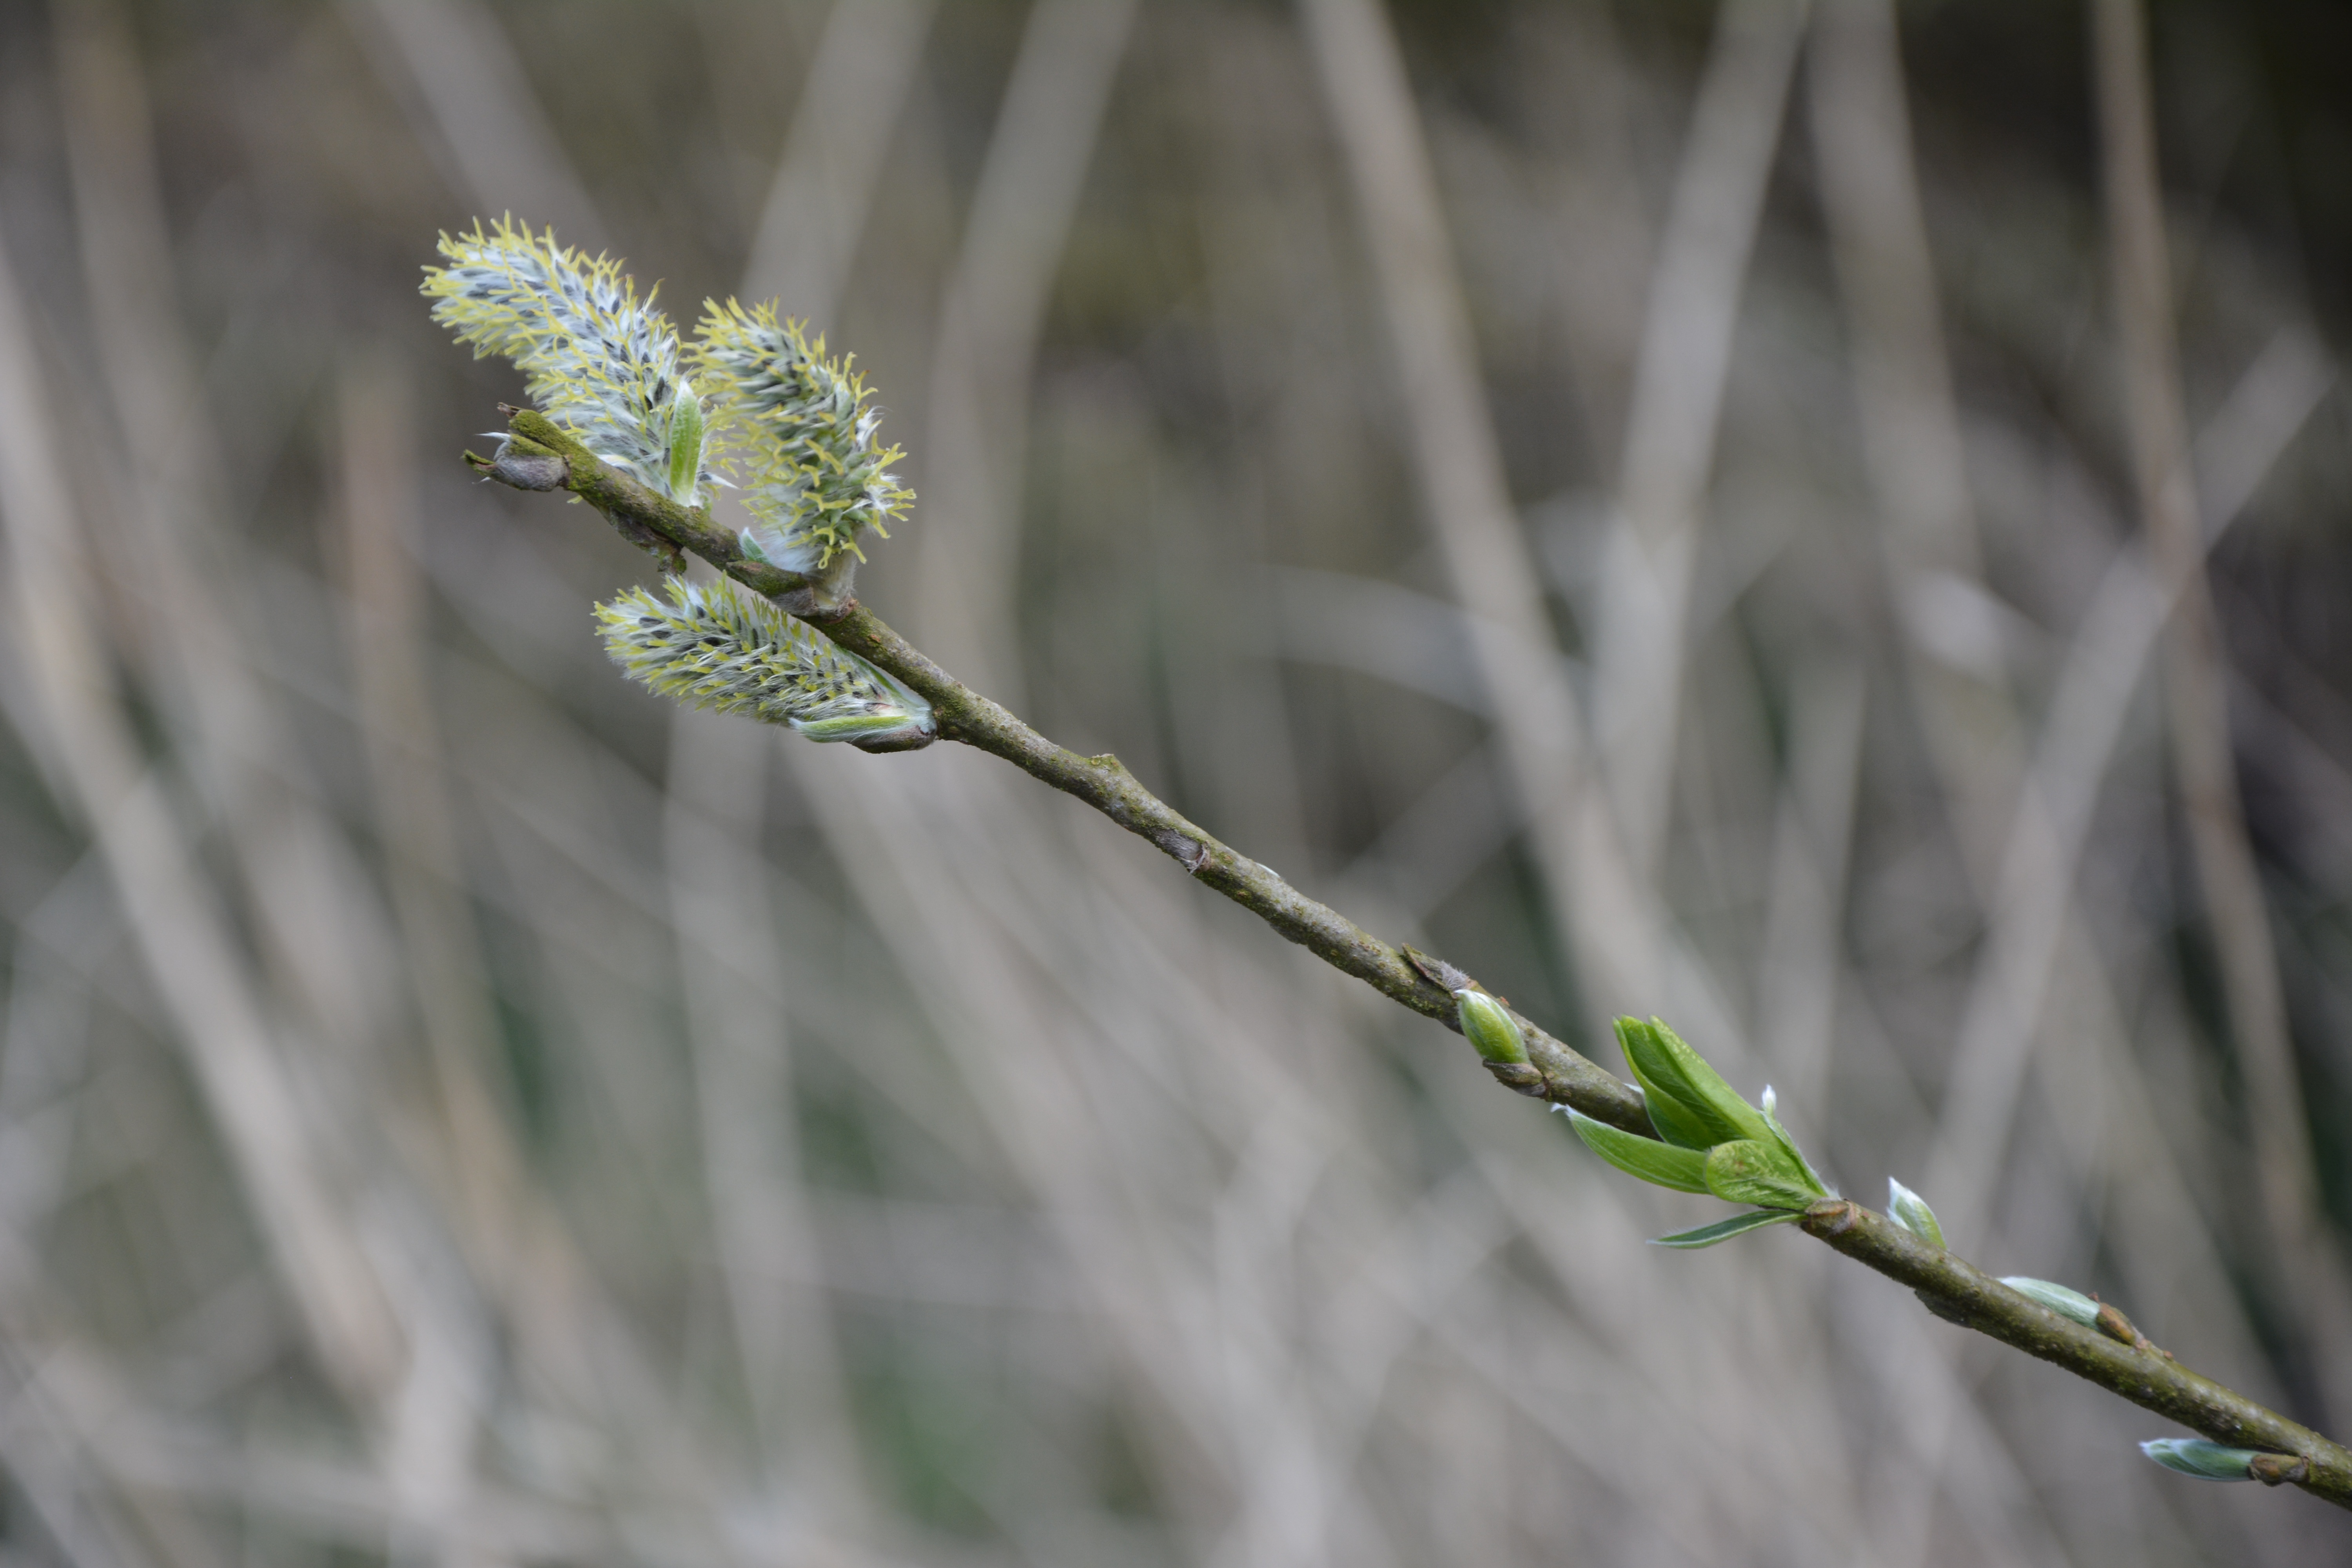
nature, grass, branch, plant, leaf, flower, frost, spring, green, botany, flora, fauna, twig, wildflower, close up, branches, bud, kittens, macro photography, flowering plant, grass family, plant stem, land plant